Battle of Cedynia

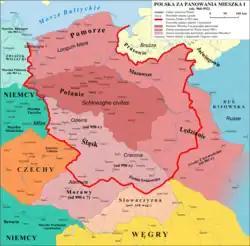
Poland under Mieszko I, 960–992

About 937 the Saxon margrave Gero had conquered vast territories east of the Elbe River, where he subdued the tribes of the Polabian Slavs. The German forces thereby reached the Oder River and the western border of the young Polish country. After several clashes of arms the conflict for the present was settled by an agreement in 963 whereafter Duke Mieszko had to pay a recurrent tribute to Emperor Otto.